Kailer Yamamoto

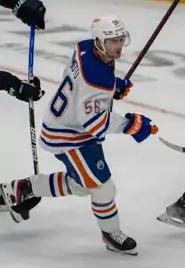
Yamamoto with the Oilers during a 2022 preseason game.

After being sent back to Edmonton for injury reevaluation on November 10, 2022 while the team was on a road trip, Yamamoto remained out with an undisclosed injury, missing 7 games. Yamamoto was placed on injured reserve on November 27. He was activated off injured reserve on December 5. and scored his first goal of the 2022–23 season on December 9, in a game against the Minnesota Wild. Yamamoto was again placed on [long-term] injured reserve on January 17, 2023. He returned to play in a regular-season game against the New York Rangers on February 17. In the 15 games he played in upon his return from LTIR, he tallied 5 goals and 1 assist in a combined total of 249:49 of ice-time. On March 3, he scored the fastest 2 goals (40 seconds apart) by an Oilers player since Taylor Hall in October 2013.